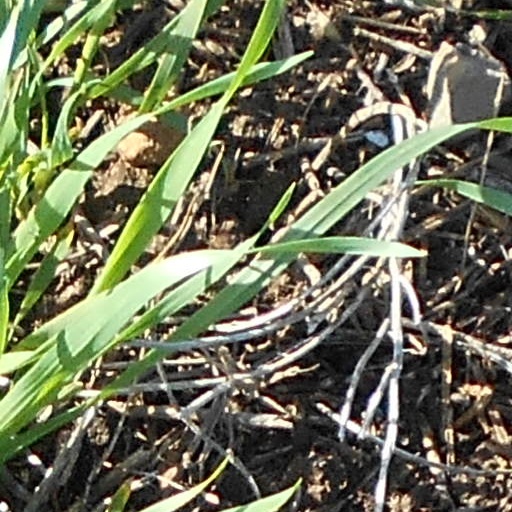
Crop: wheat